Henry Clutton

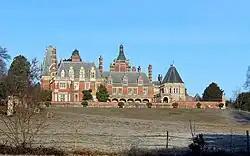

Henry Clutton (19 March 1819 – 27 June 1893) was an English architect and designer.